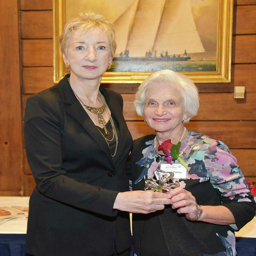
person , right , accepts award from woman , the editor .